Mind–body dualism

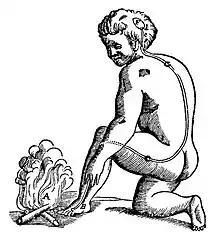
Another one of Descartes' illustrations. The fire displaces the skin, which pulls a tiny thread, which opens a pore in the ventricle (F) allowing the "animal spirit" to flow through a hollow tube, which inflates the muscle of the leg, causing the foot to withdraw.

An important fact is that minds perceive intra-mental states differently from sensory phenomena, and this cognitive difference results in mental and physical phenomena having seemingly disparate properties. The subjective argument holds that these properties are irreconcilable under a physical mind.